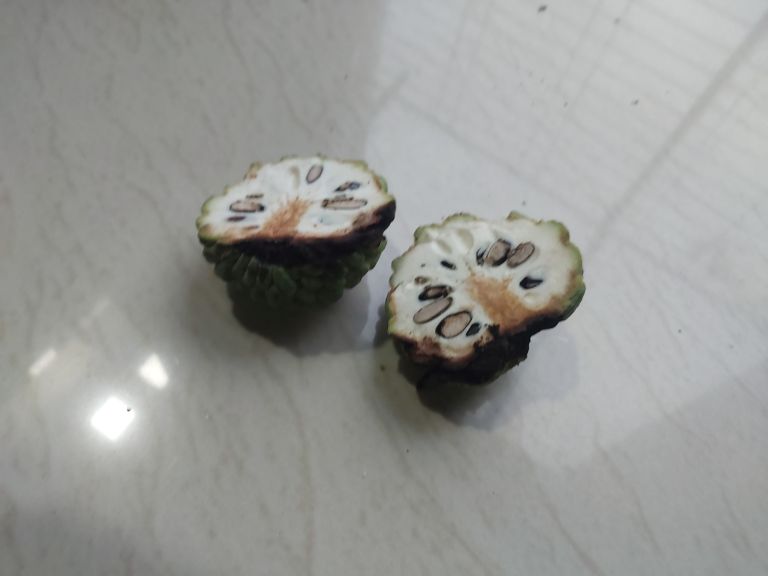
Disease label: Diplodia Rot